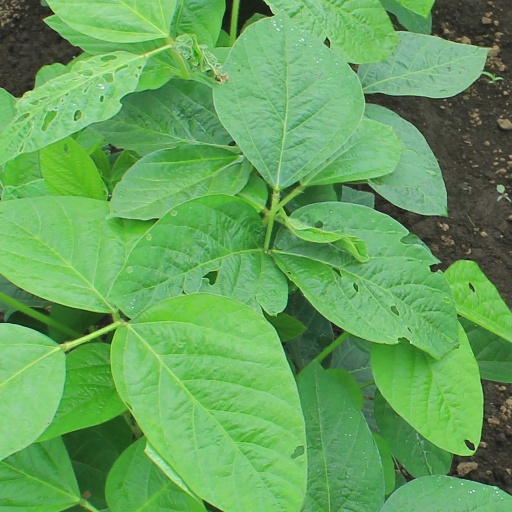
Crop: soybean